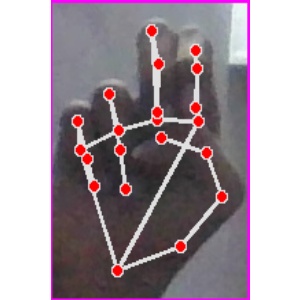
अक्षर: ह